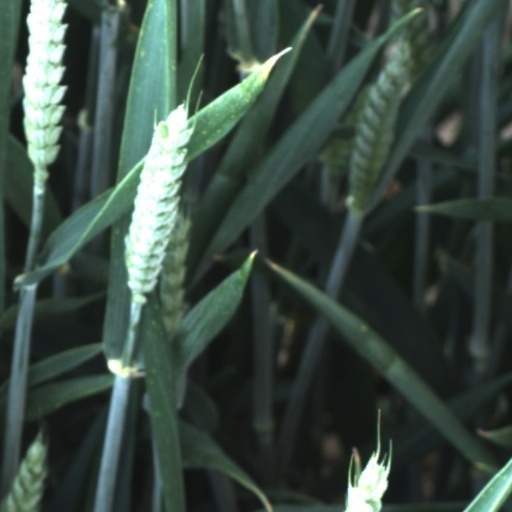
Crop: wheat